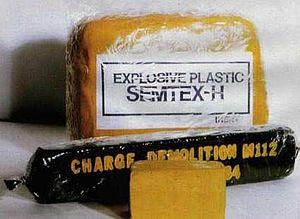
Le Semtex est un puissant explosif de type plastic, inventé et fabriqué en Tchécoslovaquie depuis la fin des années 1960. Le nom provient du nom de la firme qui fut la première à le fabriquer. Ce sont les quatre premières lettres de Semtin Glassworks ; le suffixe « -ex » faisant référence au mot anglais « explosive ». Il fut fabriqué par VCHZ Synthesia, puis depuis 1988 par la firme Explosia a.s dans son usine de Brno, sur l'actuel territoire de la République tchèque.